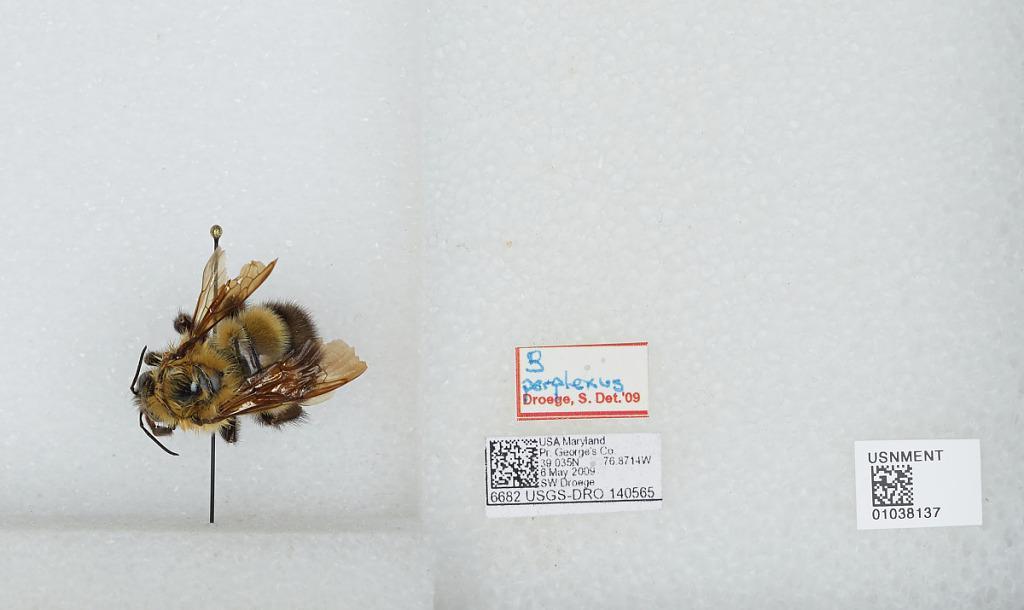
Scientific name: Bombus (Pyrobombus) perplexus Cresson
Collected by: S. Droege
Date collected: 2009-5-6
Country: United States
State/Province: Maryland
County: Prince George's
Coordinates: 39.035, -76.8714
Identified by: Droege, S. W.